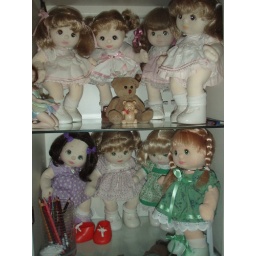
these girls are kept safe in my display cabinet